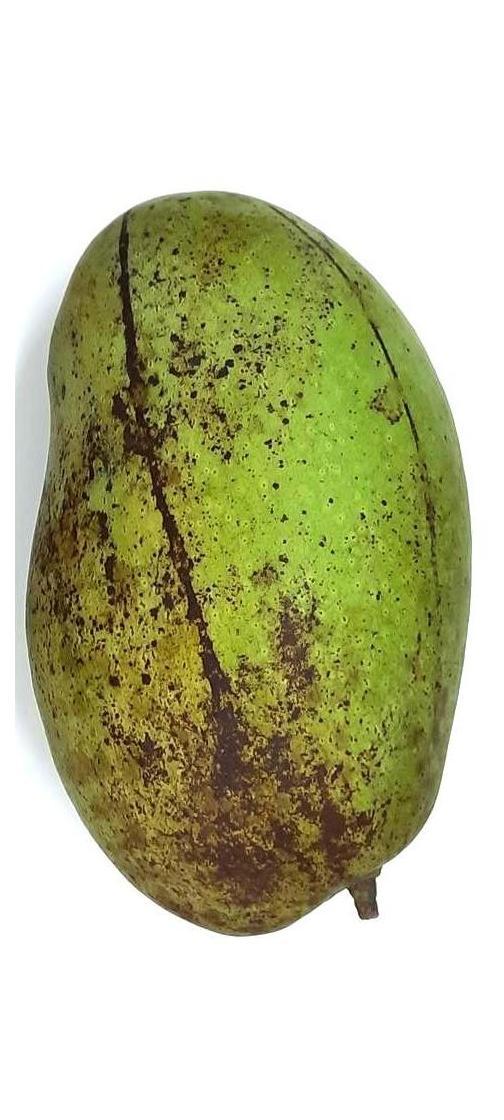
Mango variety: Fazli Shurmai